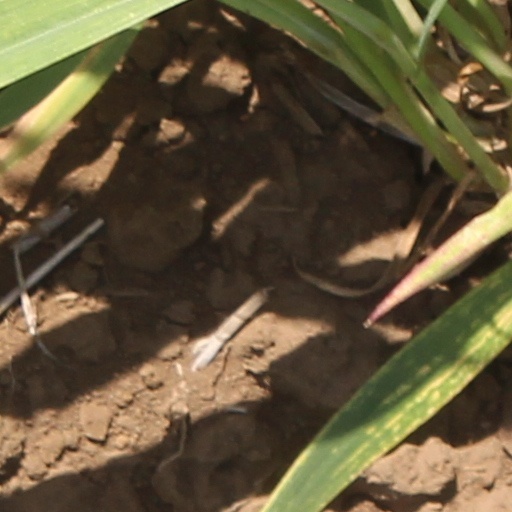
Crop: wheat